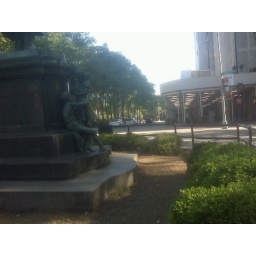
The yellow of an egg yolk in a blue bowl...